Klemens Stefan Sielecki

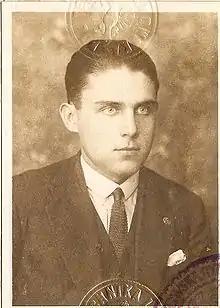
Klemens Stefan Sielecki at the age of 22 during his studies at Lwów Polytechnic (1925)

Klemens Sielecki went to primary school in Chernivtsi and the Imperial and Royal Gymnasium V in Kraków and received his matriculation in Stanisławów in 1921. He enrolled in the Lwów Polytechnic on November 24, 1921, where he studied engineering and railroading and graduated on December 14, 1929 with a master's degree. During his studies in 1925, after three months of interning he received his steam engine-driving license. In the year 1925-26 he did his internships in the workshops and offices of the state railway of Lwów and Stanisławów and familiarised himself with the production of steam locomotives of Fablok in Chrzanów and the Steam Locomotive Factory in Warsaw ("Fabryka Parowozow Warszawa"). After earning his absolutorium in 1927, he worked in the locomotive depot in Lwów in the gauging department and later as a designer in the mechanical factory in Lwów ""L. Zieleniewski-Fitzner-Gamper SA"". From October 1, 1928 until April 30, 1930 he worked as a young assistant at the chair of engineering ("I Katedry Budowy Maszyn") under professor Wilhelm Mozer and at the same time as assistant at the university don for organisation and management of industries at the Lwów Polytechnic.